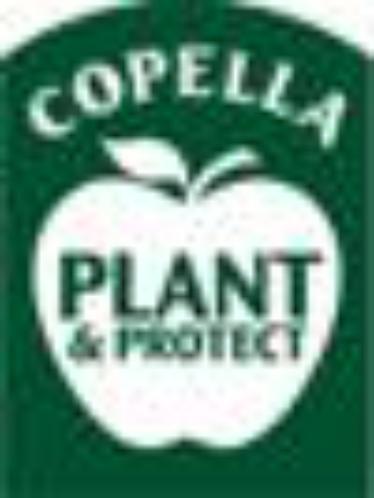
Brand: copella
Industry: Food